Star Trek Concordance

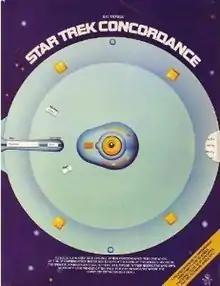
The moving wheel facilitates episode lookup

The Star Trek Concordance is a reference book by Bjo Trimble about the television series "Star Trek". The first edition was self-published in 1969. A mass-market edition was published in 1976. The 1976 edition contains summaries from every episode of "" and "", as well as an encyclopedia of characters and technology from the series. It was used as a reference (show bible) for later writers of the show.